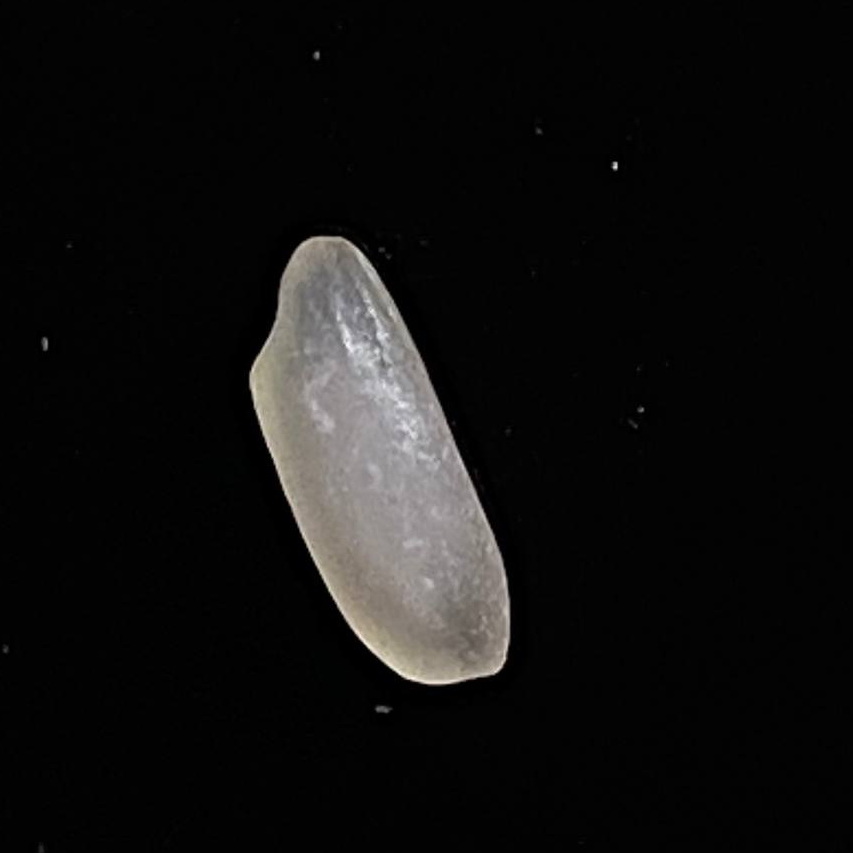
Rice variety: BR29